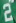
Number: 2